Lina Scott Gatty

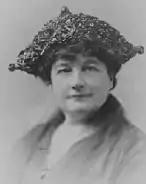
Lina Scott Gatty

Lina Mary Scott Gatty OBE (24 February 1873 – 15 April 1964), was a British Liberal Party politician. She was born Lina Mary Hart Dyke, and died as Lina Mary Crivellari. She was awarded the Order of Queen Elisabeth of Belgium. She was awarded an OBE in 1918 for her work as honorary secretary of the Huntingdonshire County Association of Voluntary Workers.